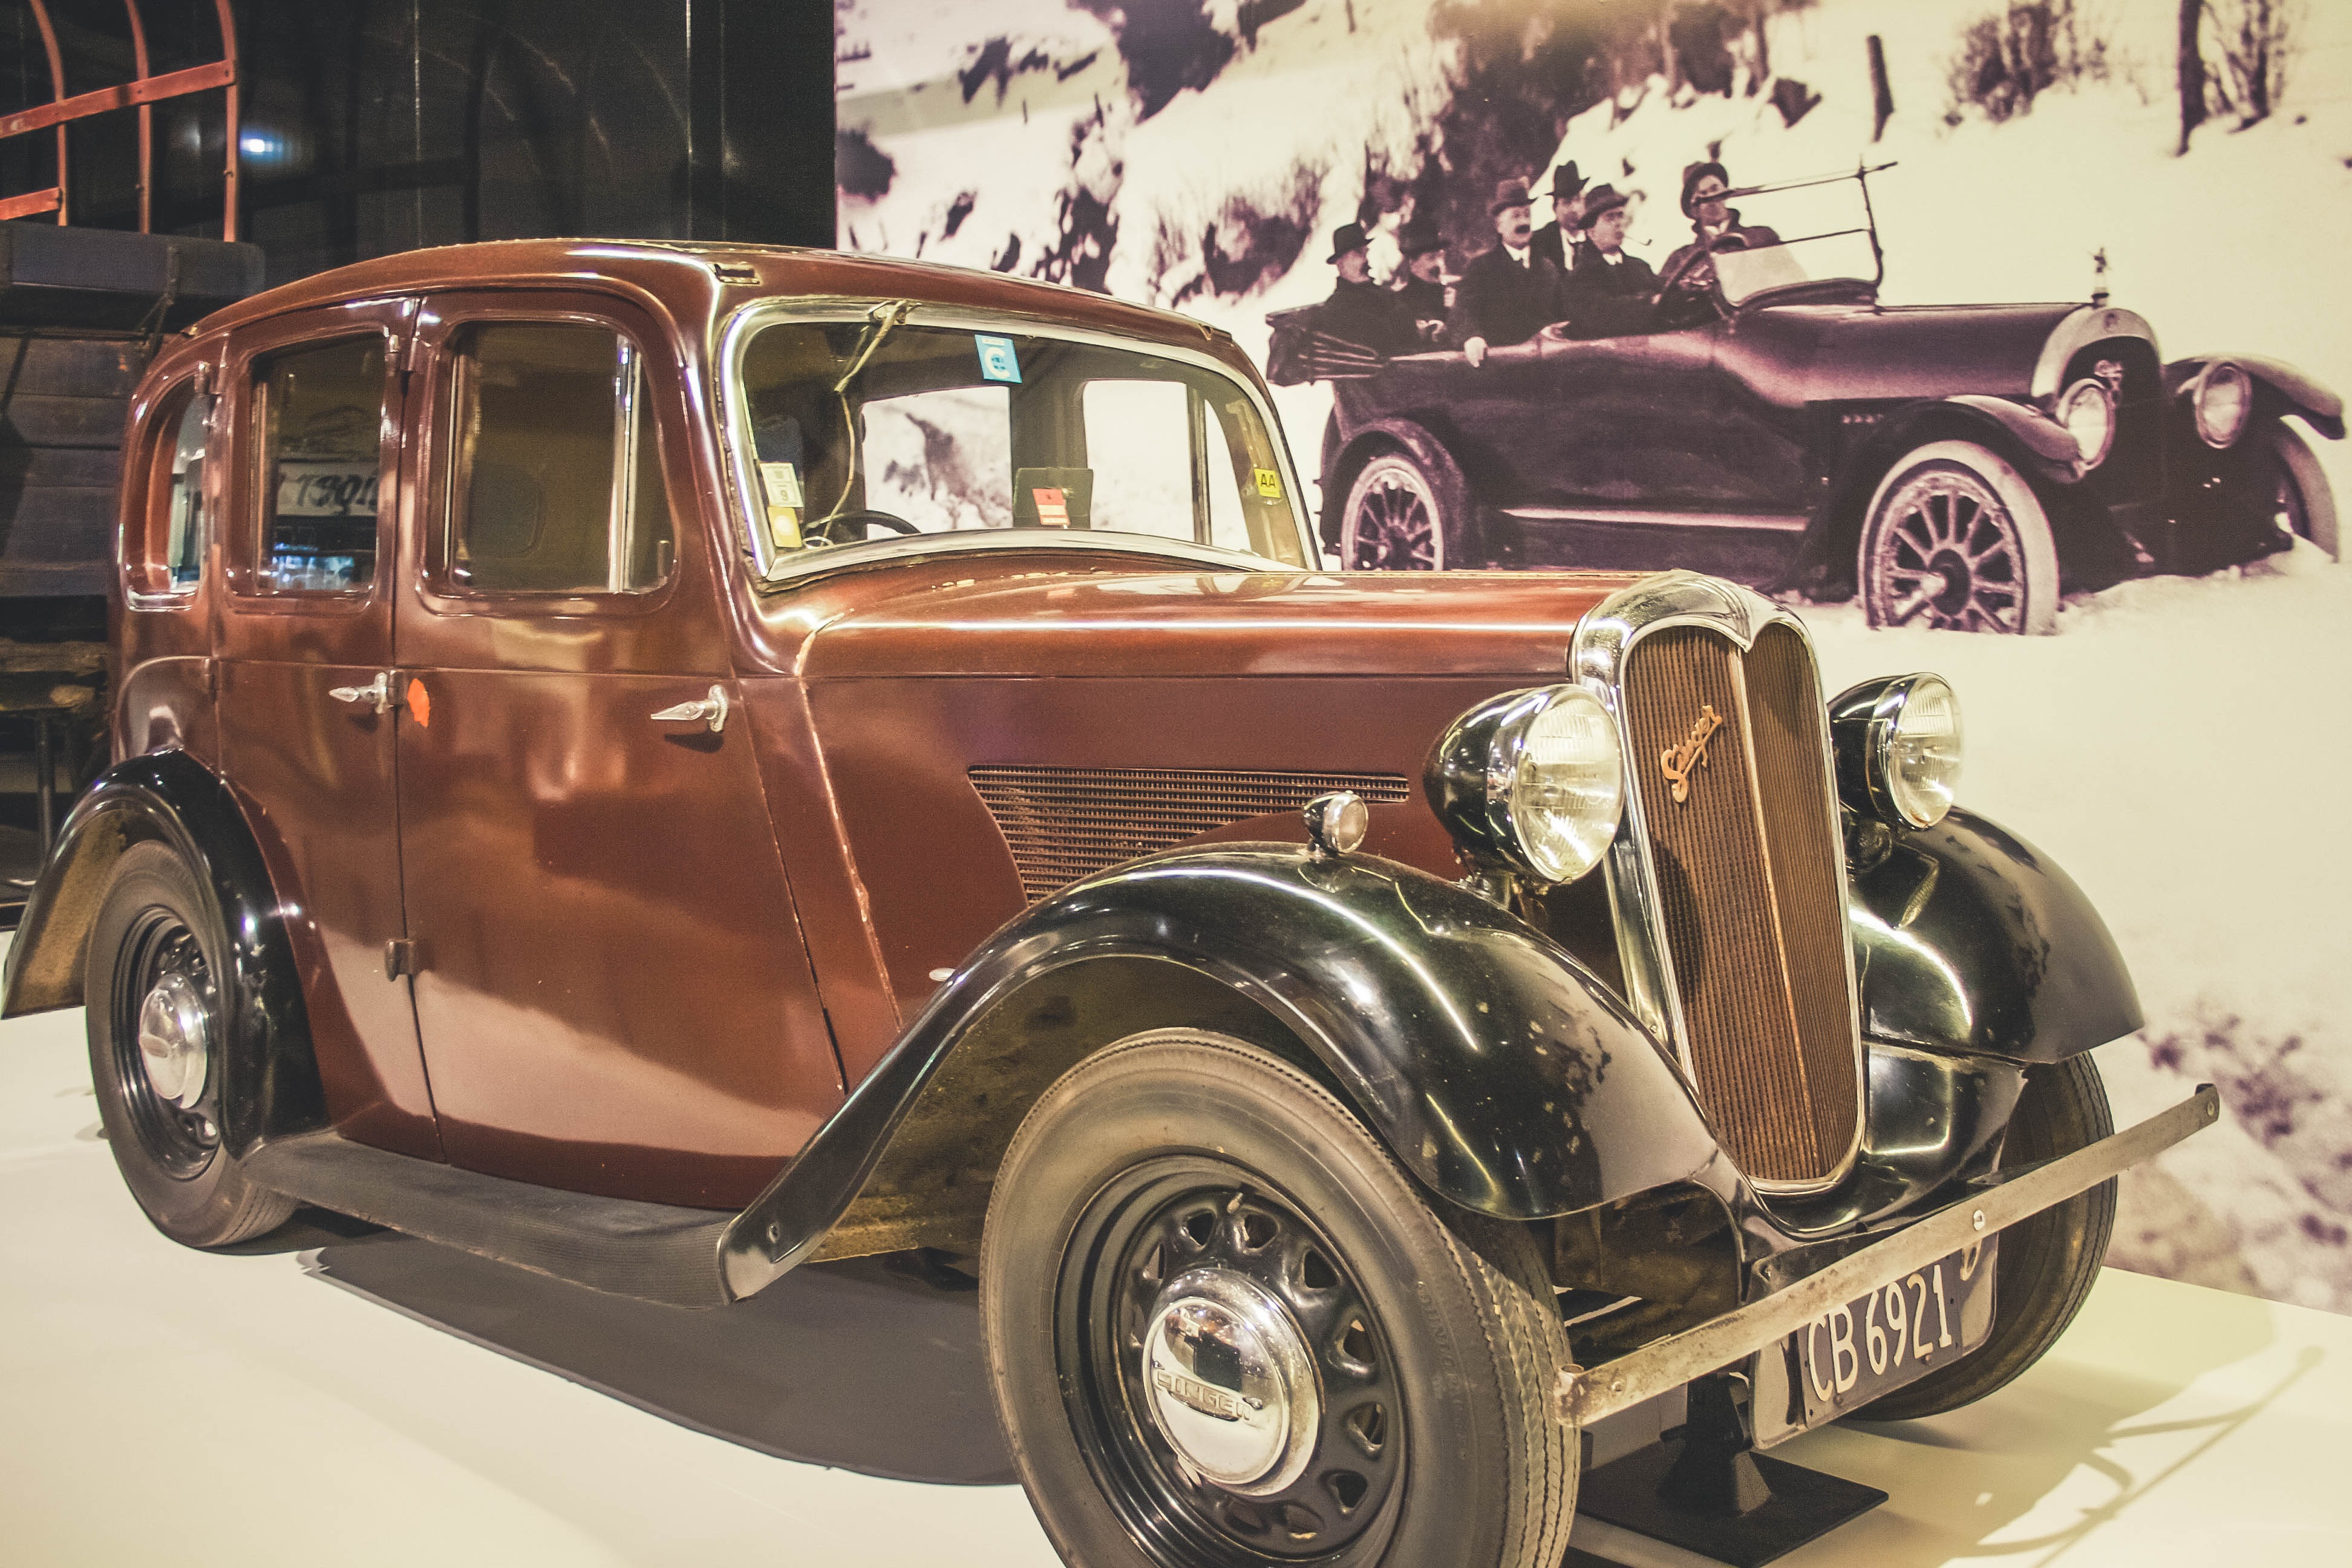
car, vintage, antique, automobile, transport, model, vehicle, motor vehicle, vintage car, sedan, classic, antique car, old vehicle, land vehicle, touring car, automobile make, luxury vehicle